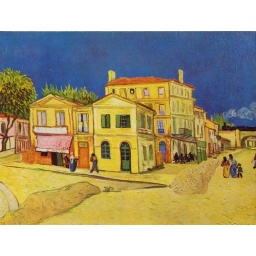
'The yellow house' Arles 1888 by Vincent van Gogh (1853-1890)